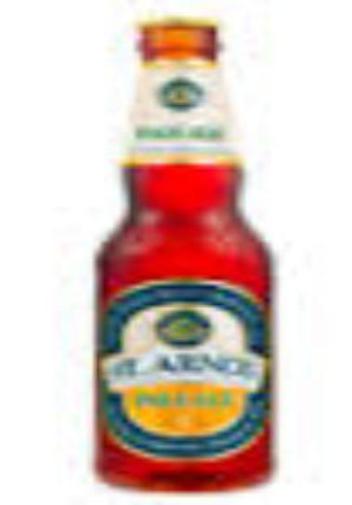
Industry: Food